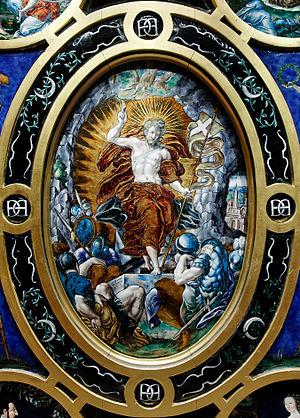
La Résurrection, panneau central d'un retable, œuvre de Limoges.
"Les retables de la Sainte-Chapelle sont deux retables en émail peint sur cuivre, commandés à Léonard Limosin en 1553. L'un a pour thème la Crucifixion, et l'autre la Résurrection du Christ. Destinés à la Sainte-Chapelle, sur ordre du roi Henri II, ils sont mis en place dans la ""chapelle haute"" en août 1553, le jour de l'Assomption, et y restent jusqu'à la Révolution. Après un passage au Musée des monuments français créé par Alexandre Lenoir sur le site du couvent des Petits-Augustins, ils sont remis au musée du Louvre en 1816.